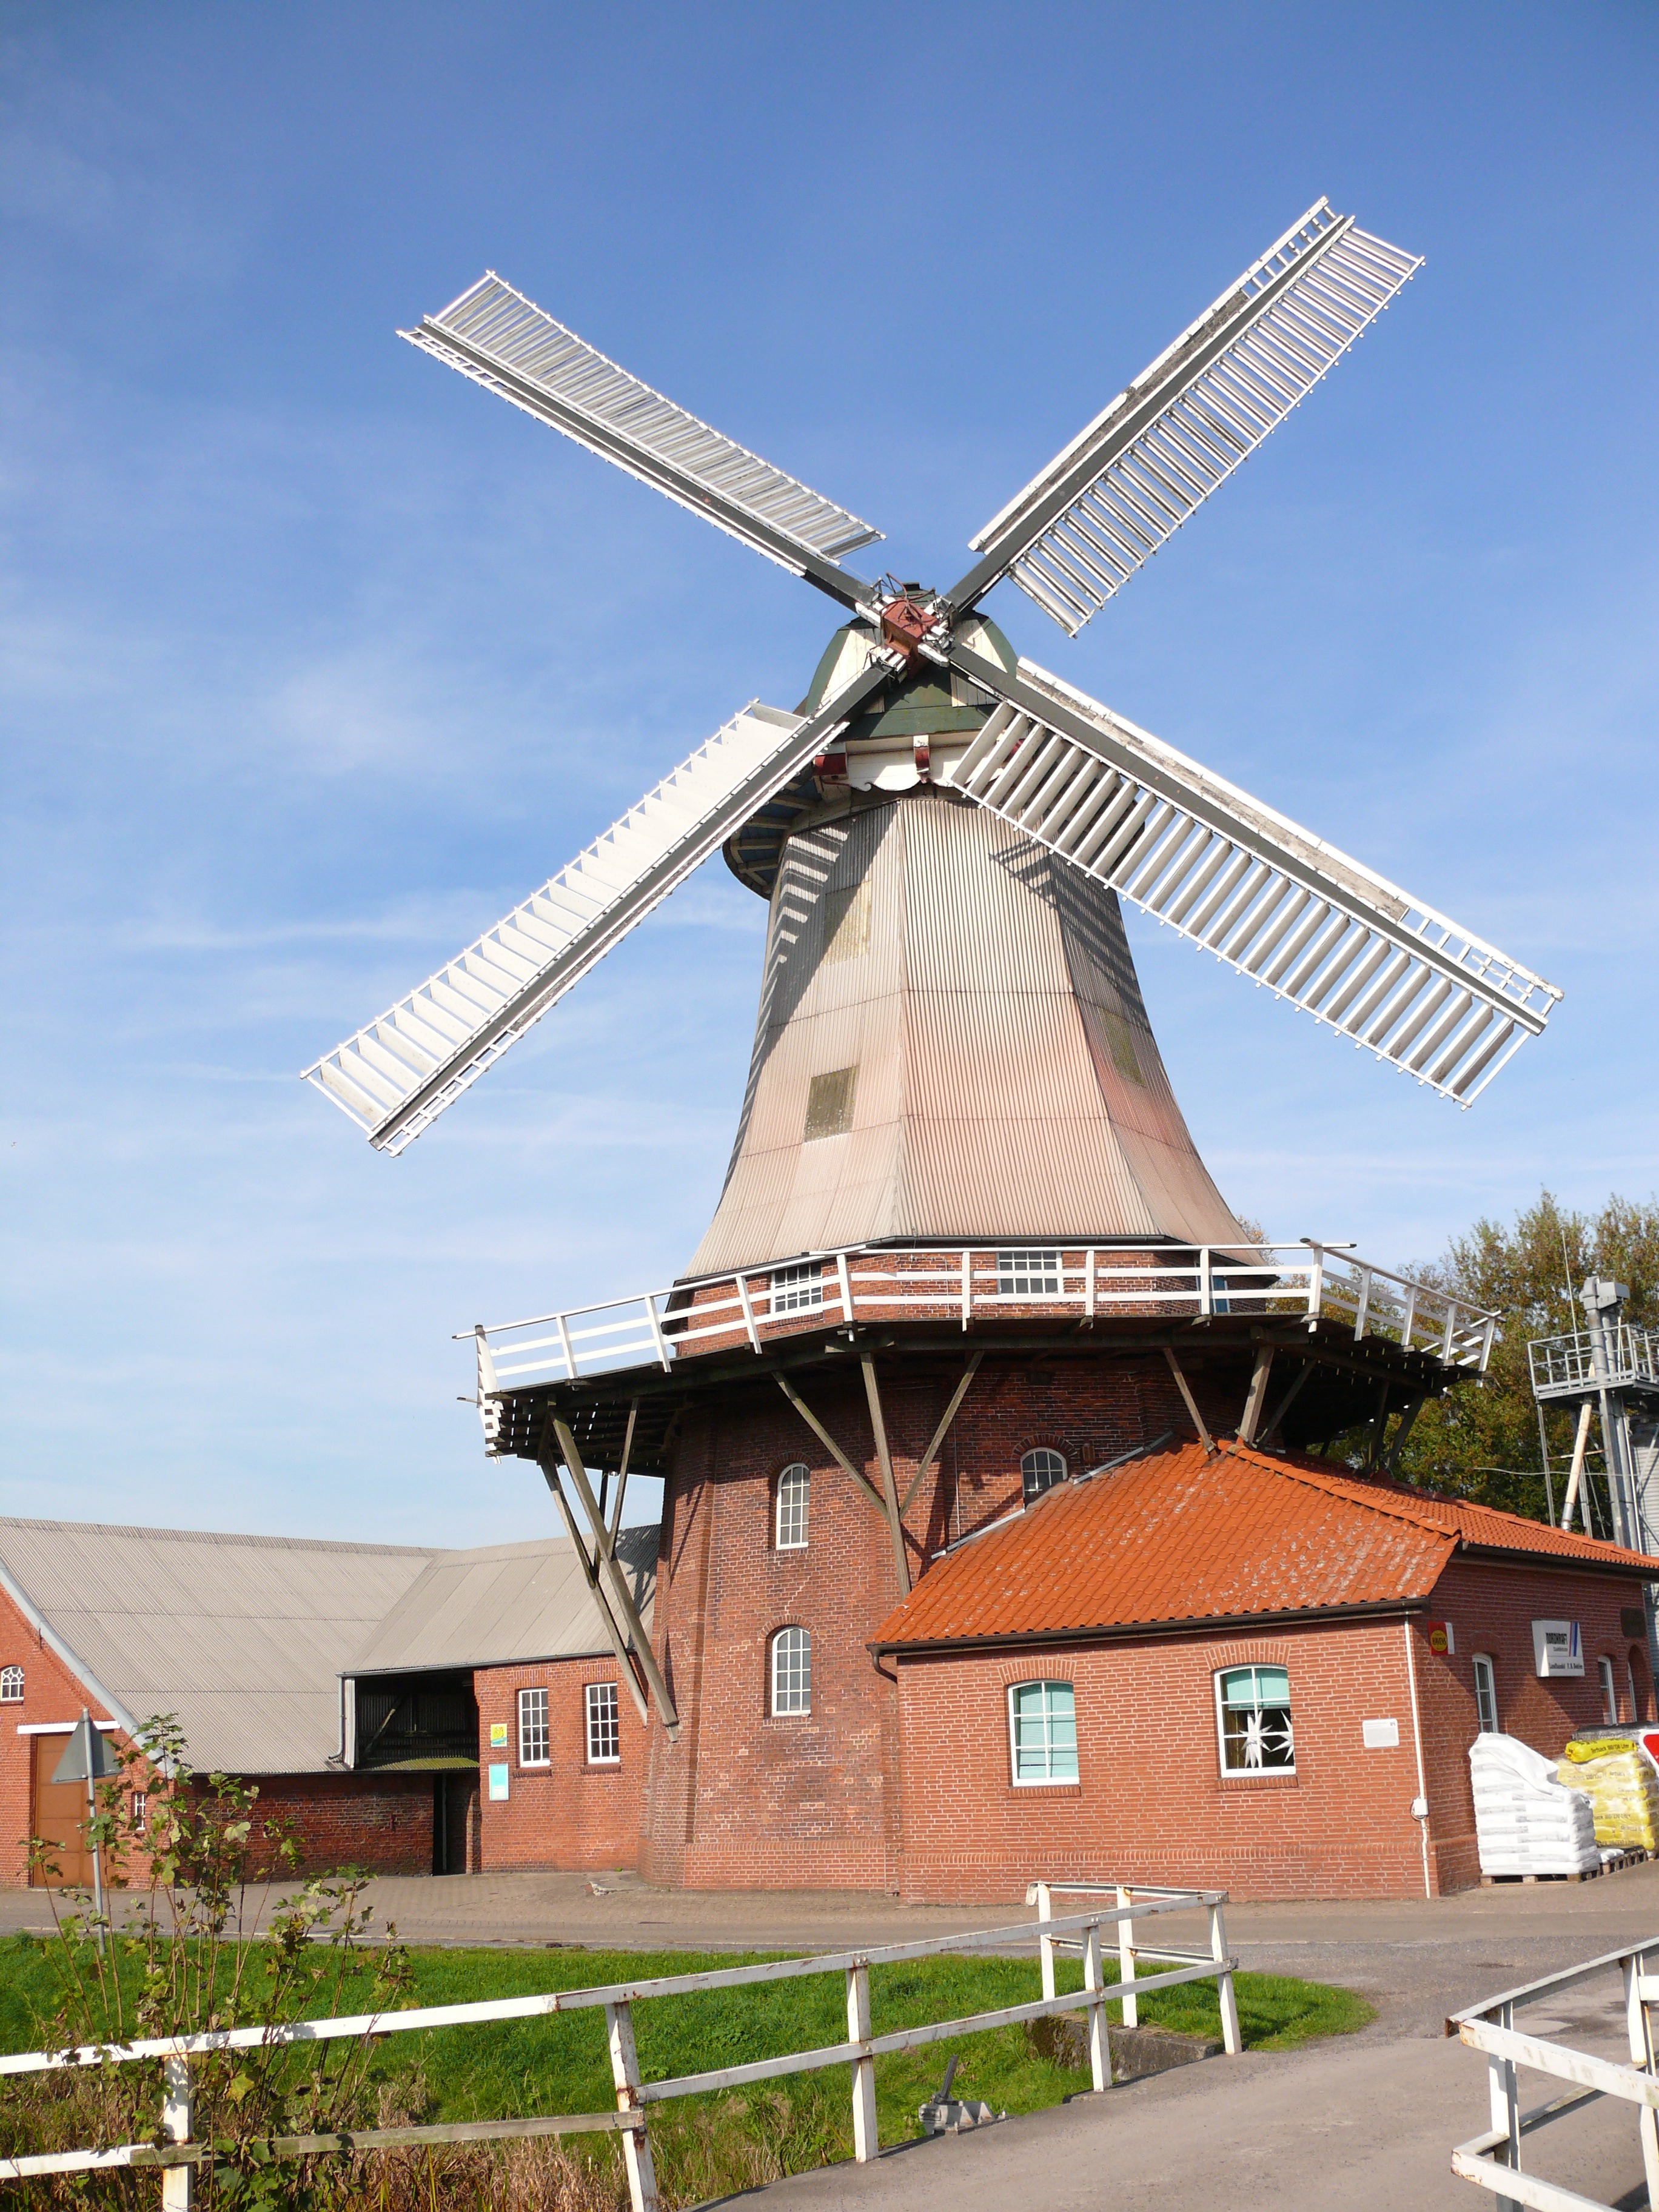
landscape, sky, windmill, wind, building, machine, clouds, mill, east frisia, flour mill